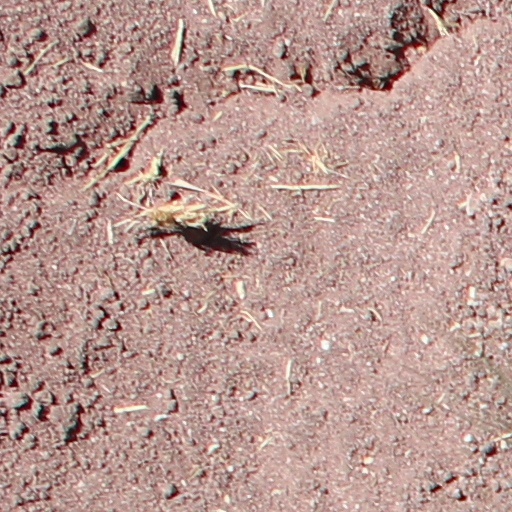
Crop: wheat